Suisun Bay

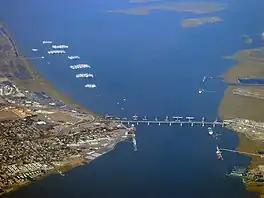
Aerial photo of the Suisun Bay, looking east at the Benicia-Martinez Bridges. Benicia is on the left, Martinez to the right.

Suisun Bay (Wintun for "where the west wind blows") is a shallow tidal estuary (a northeastern extension of the San Francisco Bay) in Northern California. It lies at the confluence of the Sacramento River and San Joaquin River, forming the entrance to the Sacramento–San Joaquin River Delta, an inverted river delta. To the west, Suisun Bay is drained by the Carquinez Strait, which connects to San Pablo Bay, a northern extension of San Francisco Bay. Grizzly Bay forms a northern extension of Suisun Bay. Suisun Bay is between Contra Costa County to the south and Solano County to the north.